Bryant McIntosh

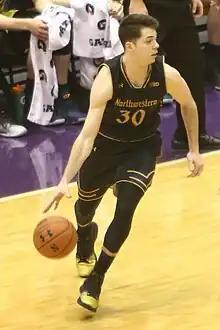
McIntosh in 2017 for the 2016–17 Northwestern Wildcats

Bryant McIntosh (born November 20, 1994) is an American former basketball player and current assistant coach for the Northwestern Wildcats of the Big Ten Conference. He played college basketball for the Northwestern Wildcats. He holds the Northwestern single-game, single-season, and career assist records. He was a 2017 All-Big Ten team second-team selection and led the 2016–17 Northwestern Wildcats to the first NCAA tournament in school history.